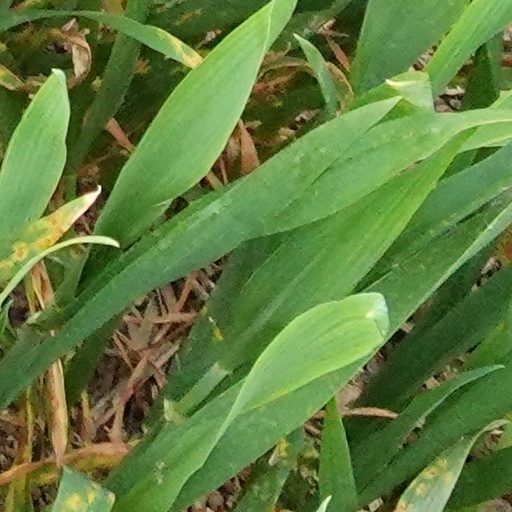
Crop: wheat